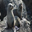
Label: seal